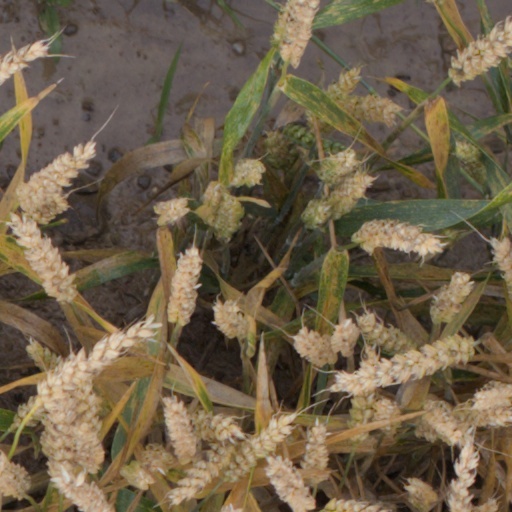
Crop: wheat